Hoodoo (spirituality)

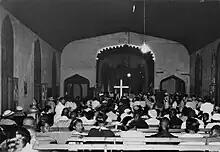
Spiritual Meeting at Father Treadwells Church NOLA. Hoodoo practitioners incorporate Christian imagery on their Hoodoo altars, and some practice Hoodoo in group church settings or are solitary practitioners.

During slavery, some enslaved African Americans served as community doctors for Black people and whites, despite many white Americans being cautious of Black doctors because some enslaved Africans poisoned enslavers. Enslaved Africans found herbal cures for animal poisons and diseases that helped both Black and white Americans during slavery. For example, African traditional medicine proved beneficial during a smallpox outbreak in the colony of Boston, Massachusetts. An enslaved African named Onesimus was held in bondage by Cotton Mather, a Puritan minister in the colony. Several smallpox outbreaks had plagued Boston since the 1690s. Onesimus "introduced the practice of inoculation to colonial Boston", which helped reduce the spread of smallpox in the colony. Onesimus told Mather that when he was in Africa, Africans performed vaccinations to reduce the spread of diseases in their societies. An enslaved man was given his freedom when he discovered a cure for a snake bite using herbal medicines. Enslaved Jane Minor was emancipated because of her medical expertise during an 1825 fever epidemic in Virginia and eventually ran her own hospital, using her earnings to free at least 16 slaves.